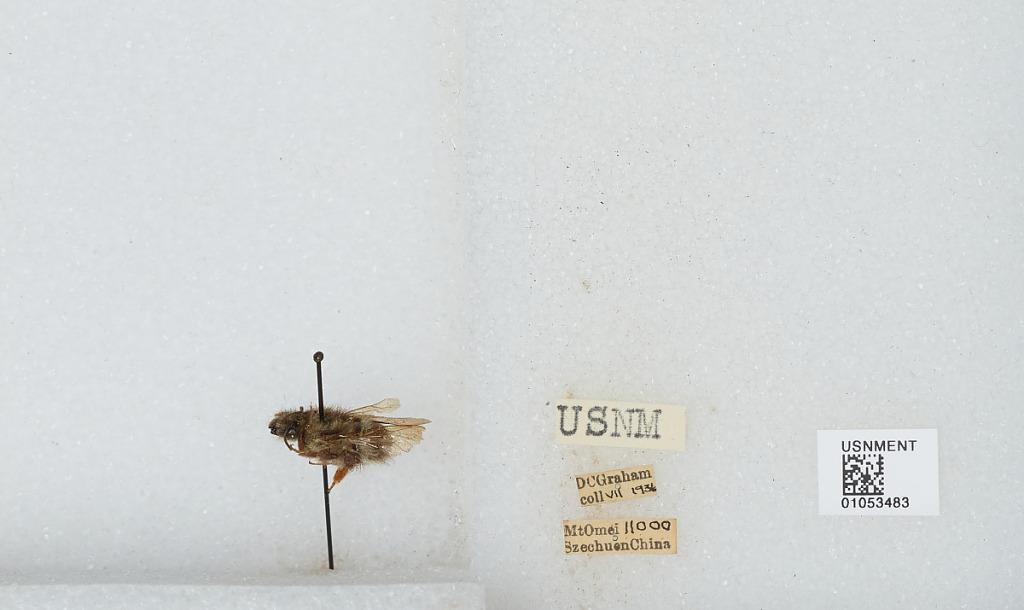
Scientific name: Bombus sp.
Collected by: D. Graham
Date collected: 1936-7-
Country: China
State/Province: Sichaun
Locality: Mount Emei